London Buses route 78

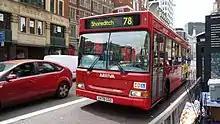
Arriva London Plaxton Pointer 2 bodied Dennis Dart SLF in Bishopsgate in June 2009

On 30 December 1952, a number 78 double-decker bus was crossing Tower Bridge. At that time, the gateman would ring a warning bell and close the gates when the bridge was clear before the watchman ordered the raising of the bridge. The process failed while a relief watchman was on duty. The bus was near the edge of the south bascule when it started to rise; driver Albert Edward Gunter (1906-1968) made a split-second decision to accelerate the bus, clearing a drop onto the north bascule, which had not started to rise. The conductor broke his leg, and twelve of the twenty passengers aboard received minor injuries. The driver was later rewarded with a £10 bonus (about £246.81 today) for his bravery.